Channel Tunnel

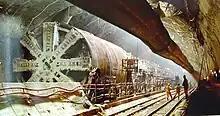
One of the southern tunnel boring machines

Working from both the English and French sides of the Channel, eleven tunnel boring machines (TBMs) cut through chalk marl to construct two rail tunnels and a service tunnel. The vehicle shuttle terminals are at Cheriton (part of Folkestone) and Coquelles, and are connected to the English M20 and French A16 motorways respectively.